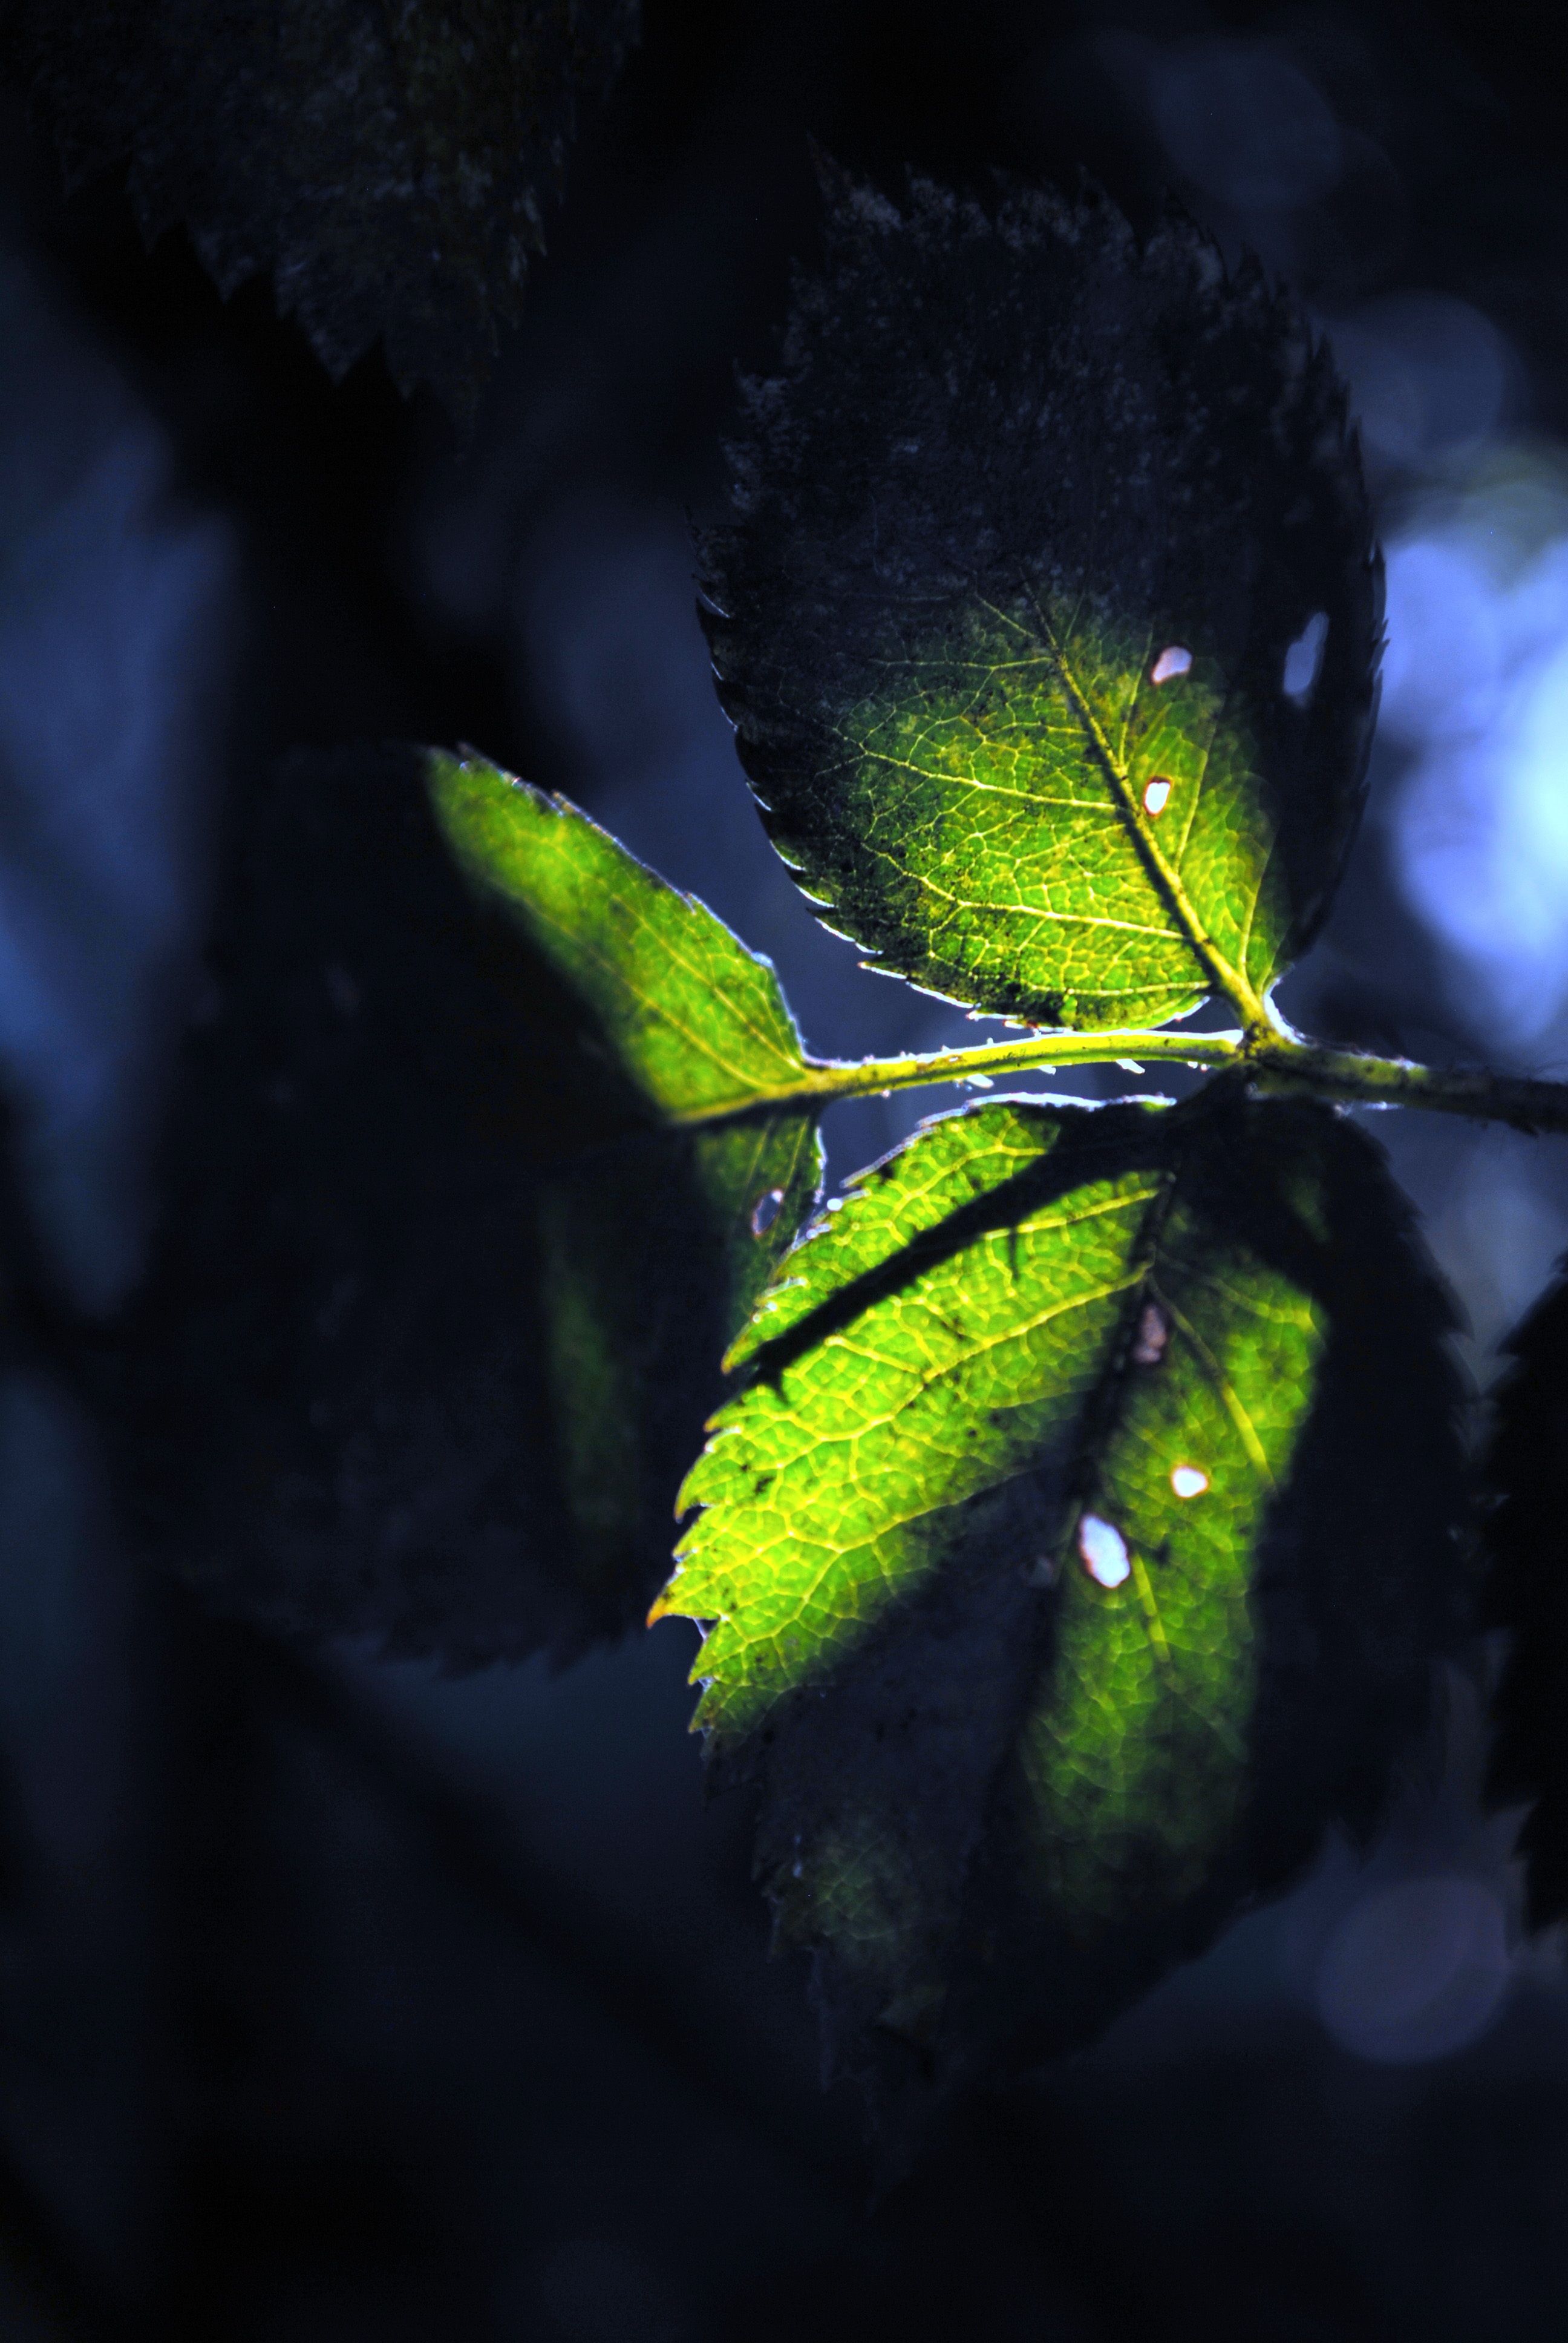
tree, nature, branch, plant, photography, sunlight, leaf, flower, frost, green, reflection, insect, darkness, flora, invertebrate, close up, colors, macro photography